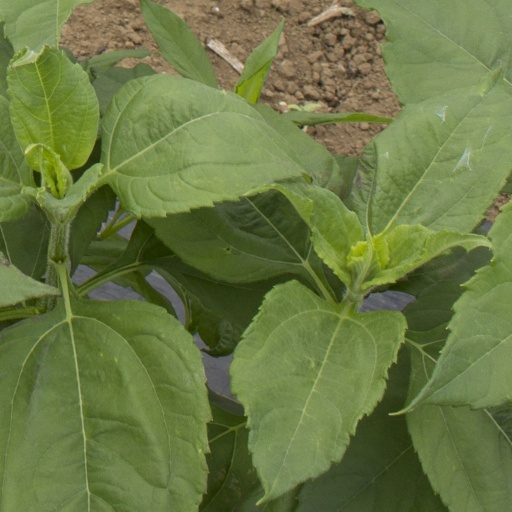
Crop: Jerusalem artichoke